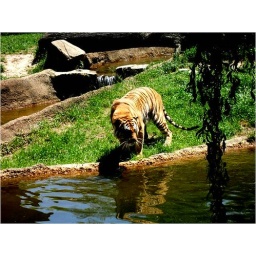
At the zoo a duck flew into the tiger exhibit and this guy wasn't in the mood for guests.